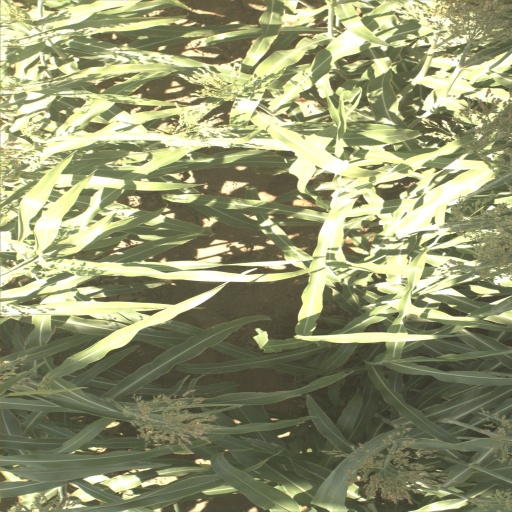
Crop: sorghum